Hospitals: The White Mafia

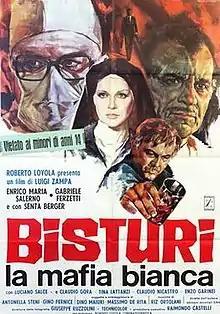
Film poster

Hospitals: The White Mafia is a 1973 Italian drama film directed by Luigi Zampa and starring Enrico Maria Salerno and Gabriele Ferzetti. It was entered into the 1973 Cannes Film Festival.